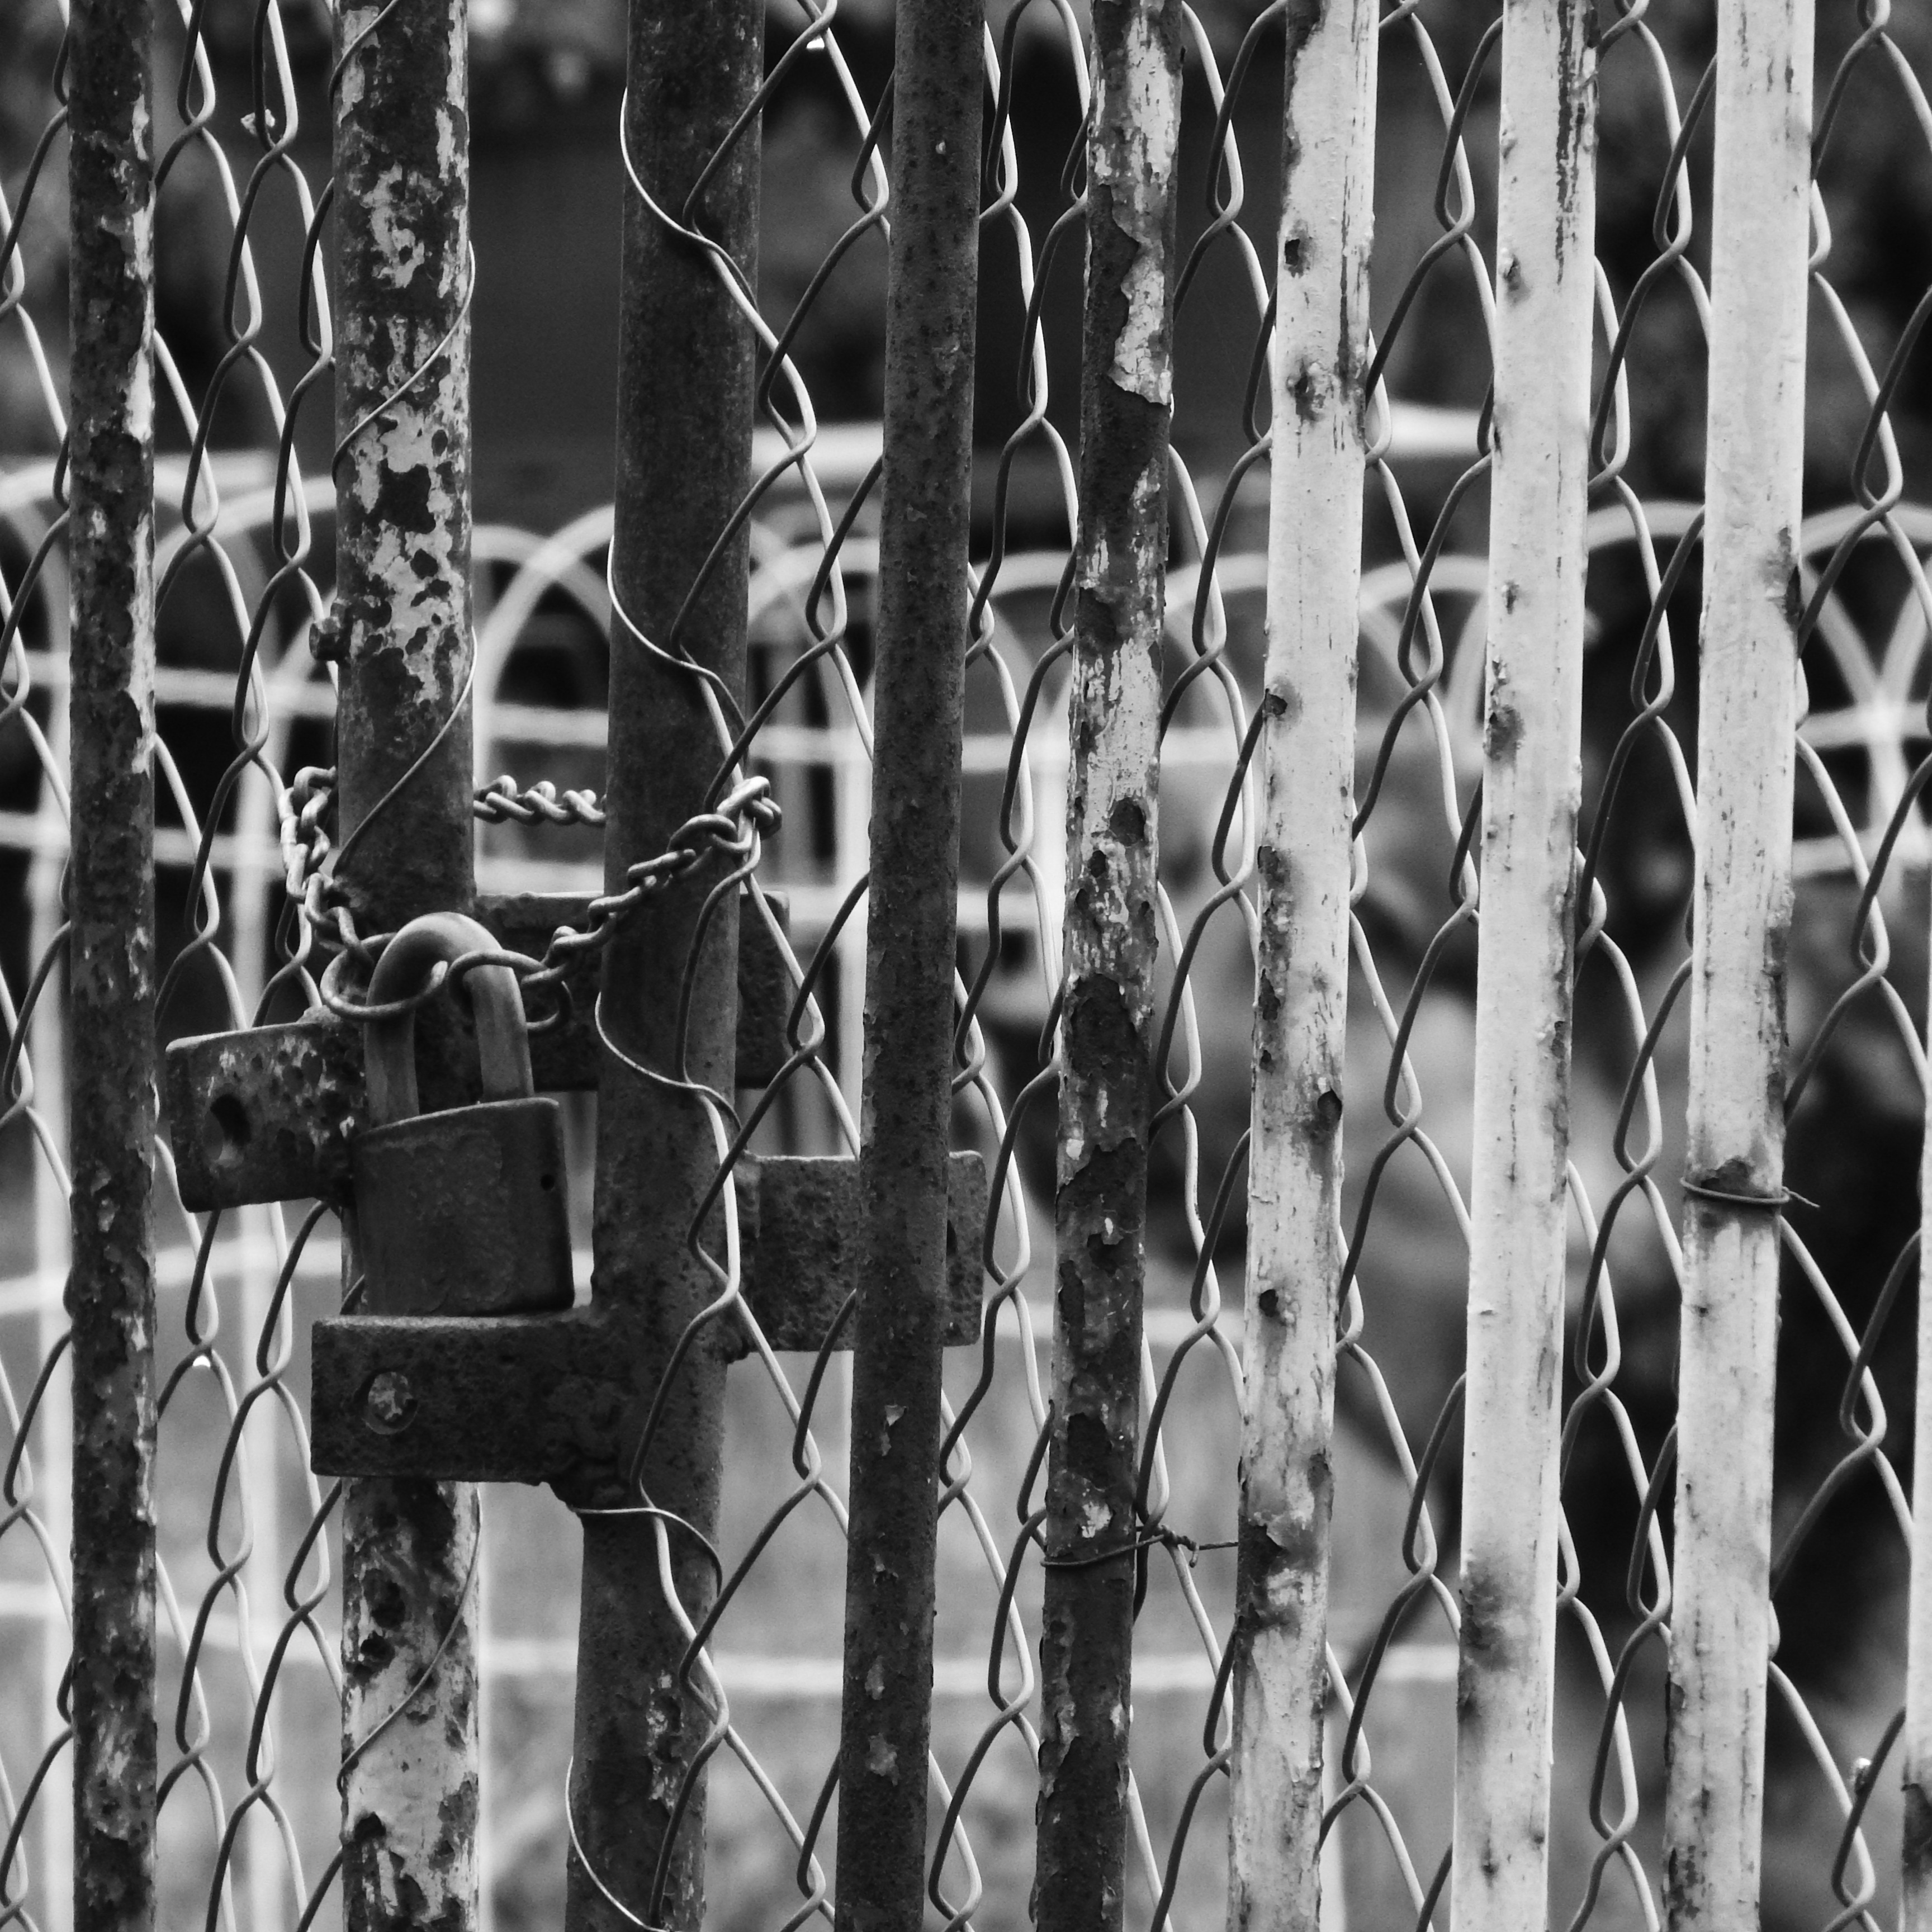
fence, black and white, people, photography, crowd, spring, castle, black, monochrome, gate, photograph, monochrome photography, rusty locked gate